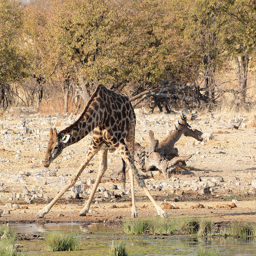
A giraffe that is standing in the dirt.
A giraffe with its legs split attempting to get some water.
giraffe with front legs spread looking at water
a giraffe bending down to get water from a watering hole.
A giraffe bending down to drink water from a pond.